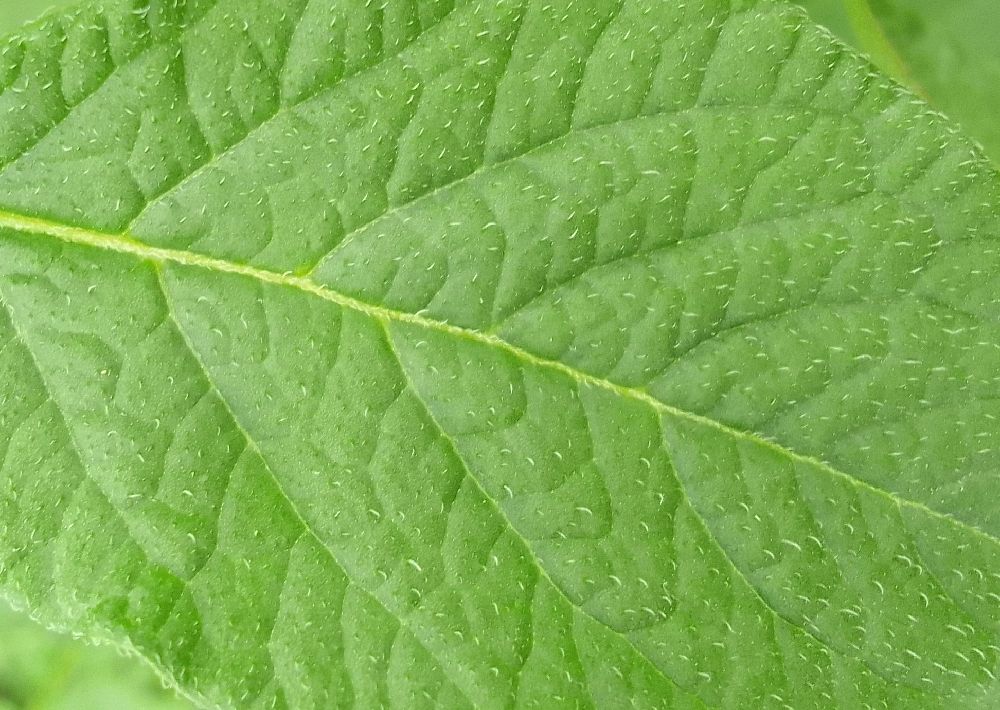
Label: Healthy